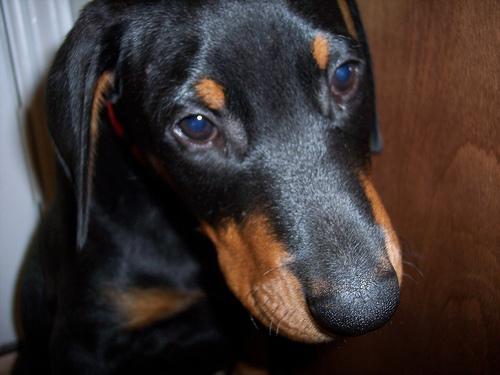
Doberman